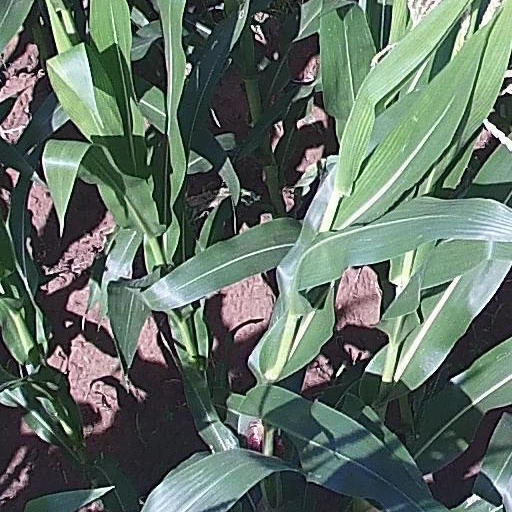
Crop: maize; corn